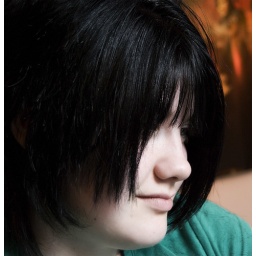
Bob looking really white against her black hair. Girl needs make-up.